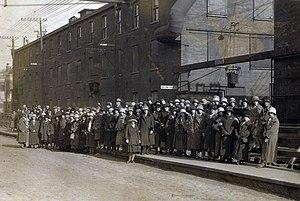
Piquet de grève à la fabrique d’allumettes E. B. Eddy, en 1924.
La Confédération des syndicats nationaux est une centrale syndicale québécoise qui regroupe des syndicats locaux indépendants établis au Québec. Avec plus de 300 000 membres, c'est le second plus important regroupement syndical au Québec après la Fédération des travailleurs et travailleuses du Québec. La CSN regroupe ses syndicats locaux affiliés en huit 8 fédérations, qui représentent chacune un secteur d'activité, et 13 conseils centraux, réparties par régions administratives. La CSN est membre de la Confédération syndicale internationale.